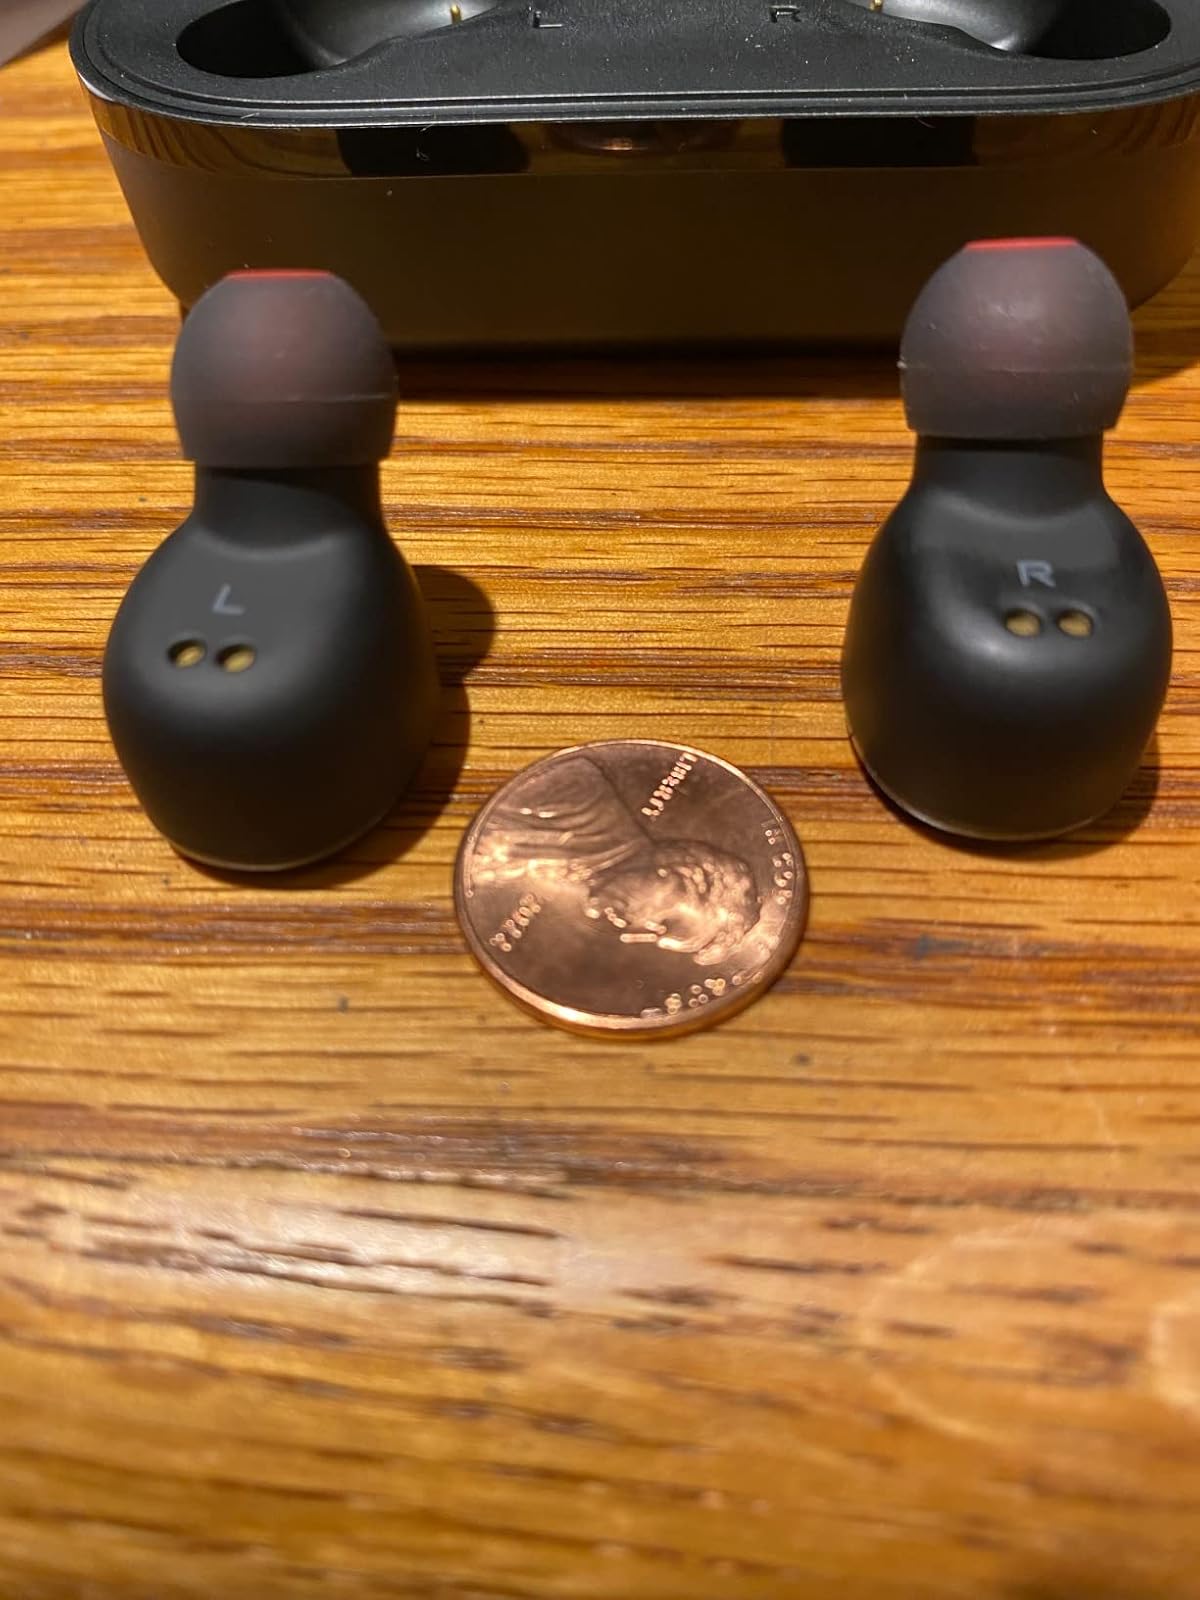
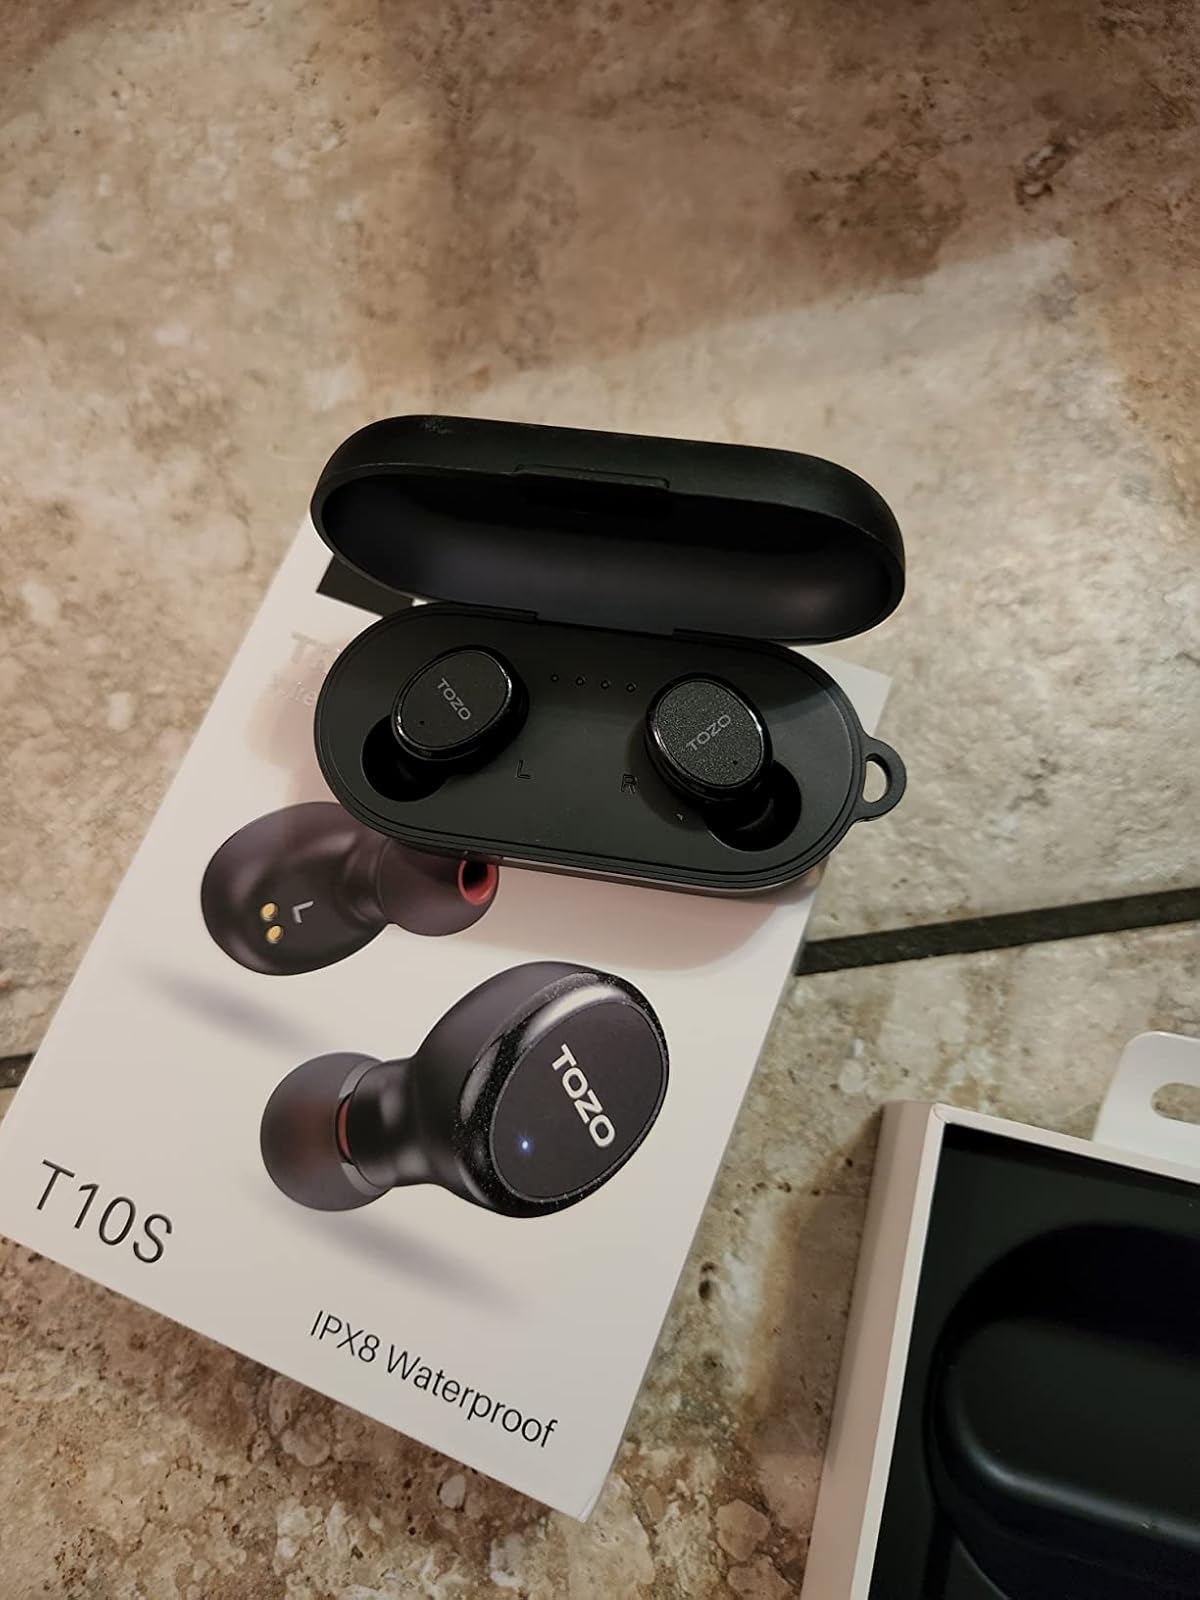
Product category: earbuds
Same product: yes